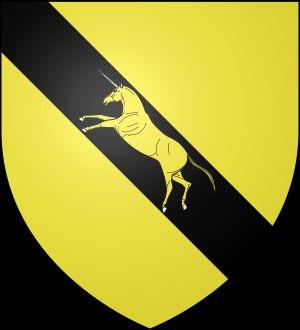
La brasserie Licorne, anciennement brasserie de Saverne, est une brasserie alsacienne installée à Saverne, dans le département du Bas-Rhin.